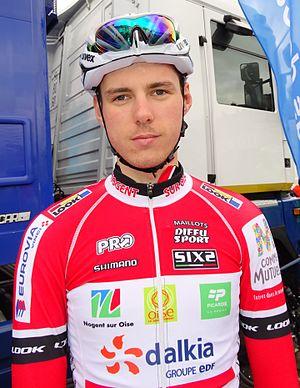
Reportage réalisé le dimanche 6 mars à l'occasion du départ et de l'arrivée du Grand Prix de Lillers-Souvenir Bruno Comini 2016 à Lillers, Pas-de-Calais, Nord-Pas-de-Calais, France.
Jérémy Lecroq, né le 7 avril 1995, est un coureur cycliste français, membre de l'équipe professionnelle B&B Hotels-Vital Concept.
Le Cyclo-club de Nogent-sur-Oise, est un club de cyclisme basé à Nogent-sur-Oise, dans le département de l'Oise dans la région Hauts de France. Il a été créé le 21 septembre 1948 et fait partie de la Division nationale 1 de la Fédération Française de Cyclisme en cyclisme sur route. Il a notamment remporté la Coupe de France des clubs en 2006, Romain Feillu terminant cette année-là à la première place du classement FFC. Le club revendique également 256 titres de champions de Picardie et 42 coureurs professionnels issus de ses rangs.
La saison 2016 de l'équipe de France espoirs de cyclisme sur route comprend également le Grand Prix de Plumelec-Morbihan et les Boucles de l'Aulne faits sous l'appellation Équipe nationale de France amateurs. L'équipe est dirigée par Pierre-Yves Chatelon.